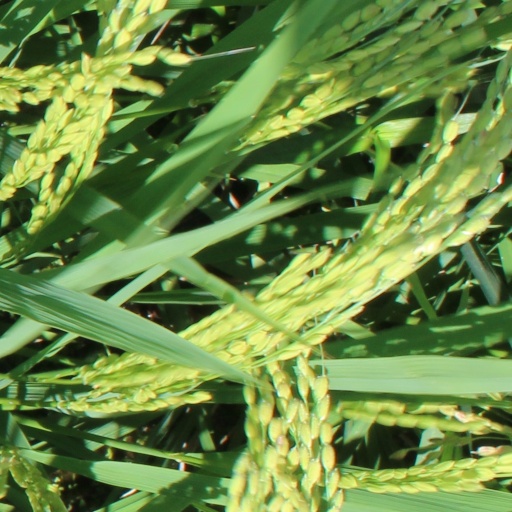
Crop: rice